Marte Leinan Lund

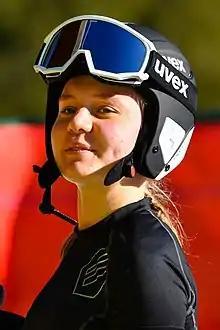
Marte Leinan Lund in 2020

Marte Leinan Lund (born 1 April 2001) is a Norwegian nordic combined skier who represents Tolga IL. She took the bronze medal in women's nordic combined at the inaugural World Championship race, individual normal hill/5 km, at the FIS Nordic World Ski Championships 2021.